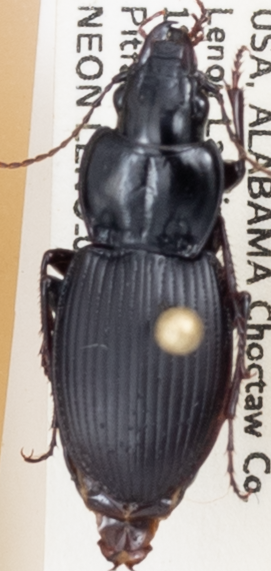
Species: Cyclotrachelus convivus
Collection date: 2017-09-27
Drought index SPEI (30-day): -0.03
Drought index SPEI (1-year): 0.63
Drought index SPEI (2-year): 1.28